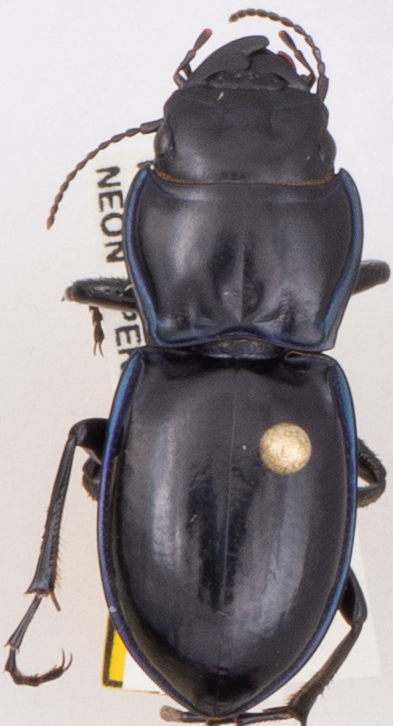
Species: Pasimachus elongatus
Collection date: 2020-07-22
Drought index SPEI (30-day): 0.058
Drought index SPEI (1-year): -0.728
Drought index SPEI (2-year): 0.198